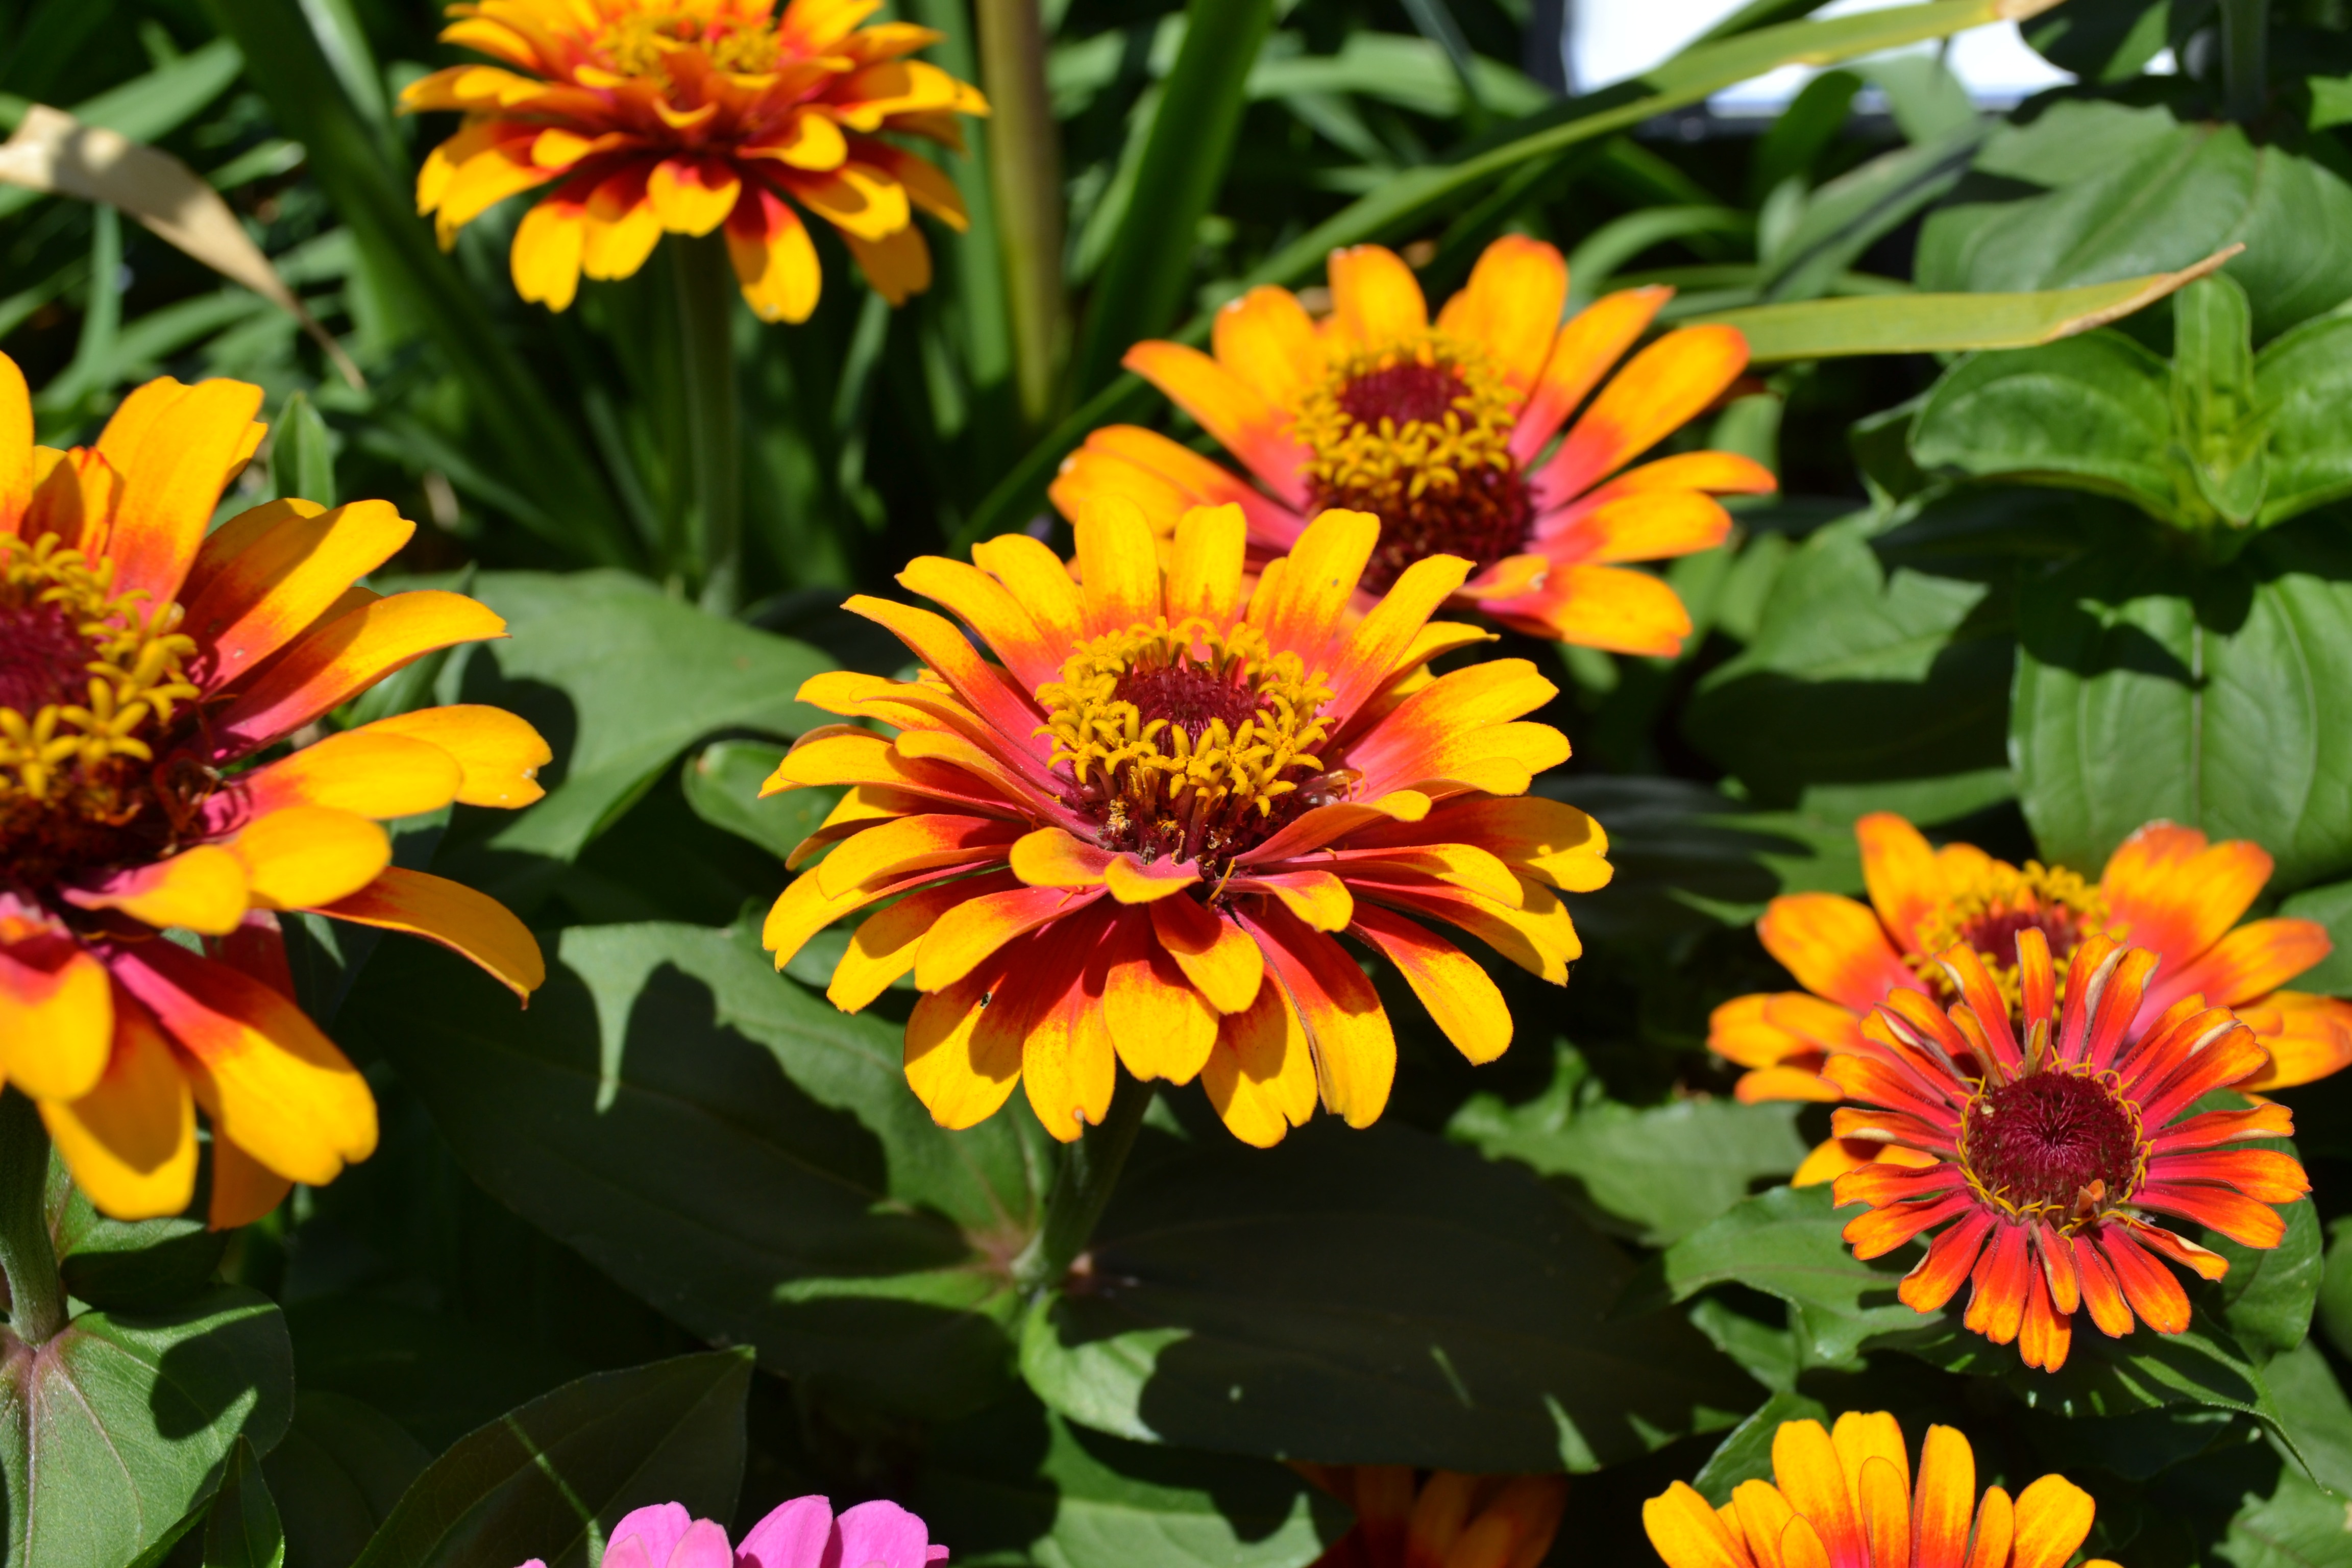
nature, plant, flower, petal, summer, orange, herb, botany, yellow, flora, wildflower, flowers, nectar, zinnia, flowering plant, daisy family, calendula, annual plant, land plant, blanket flowers